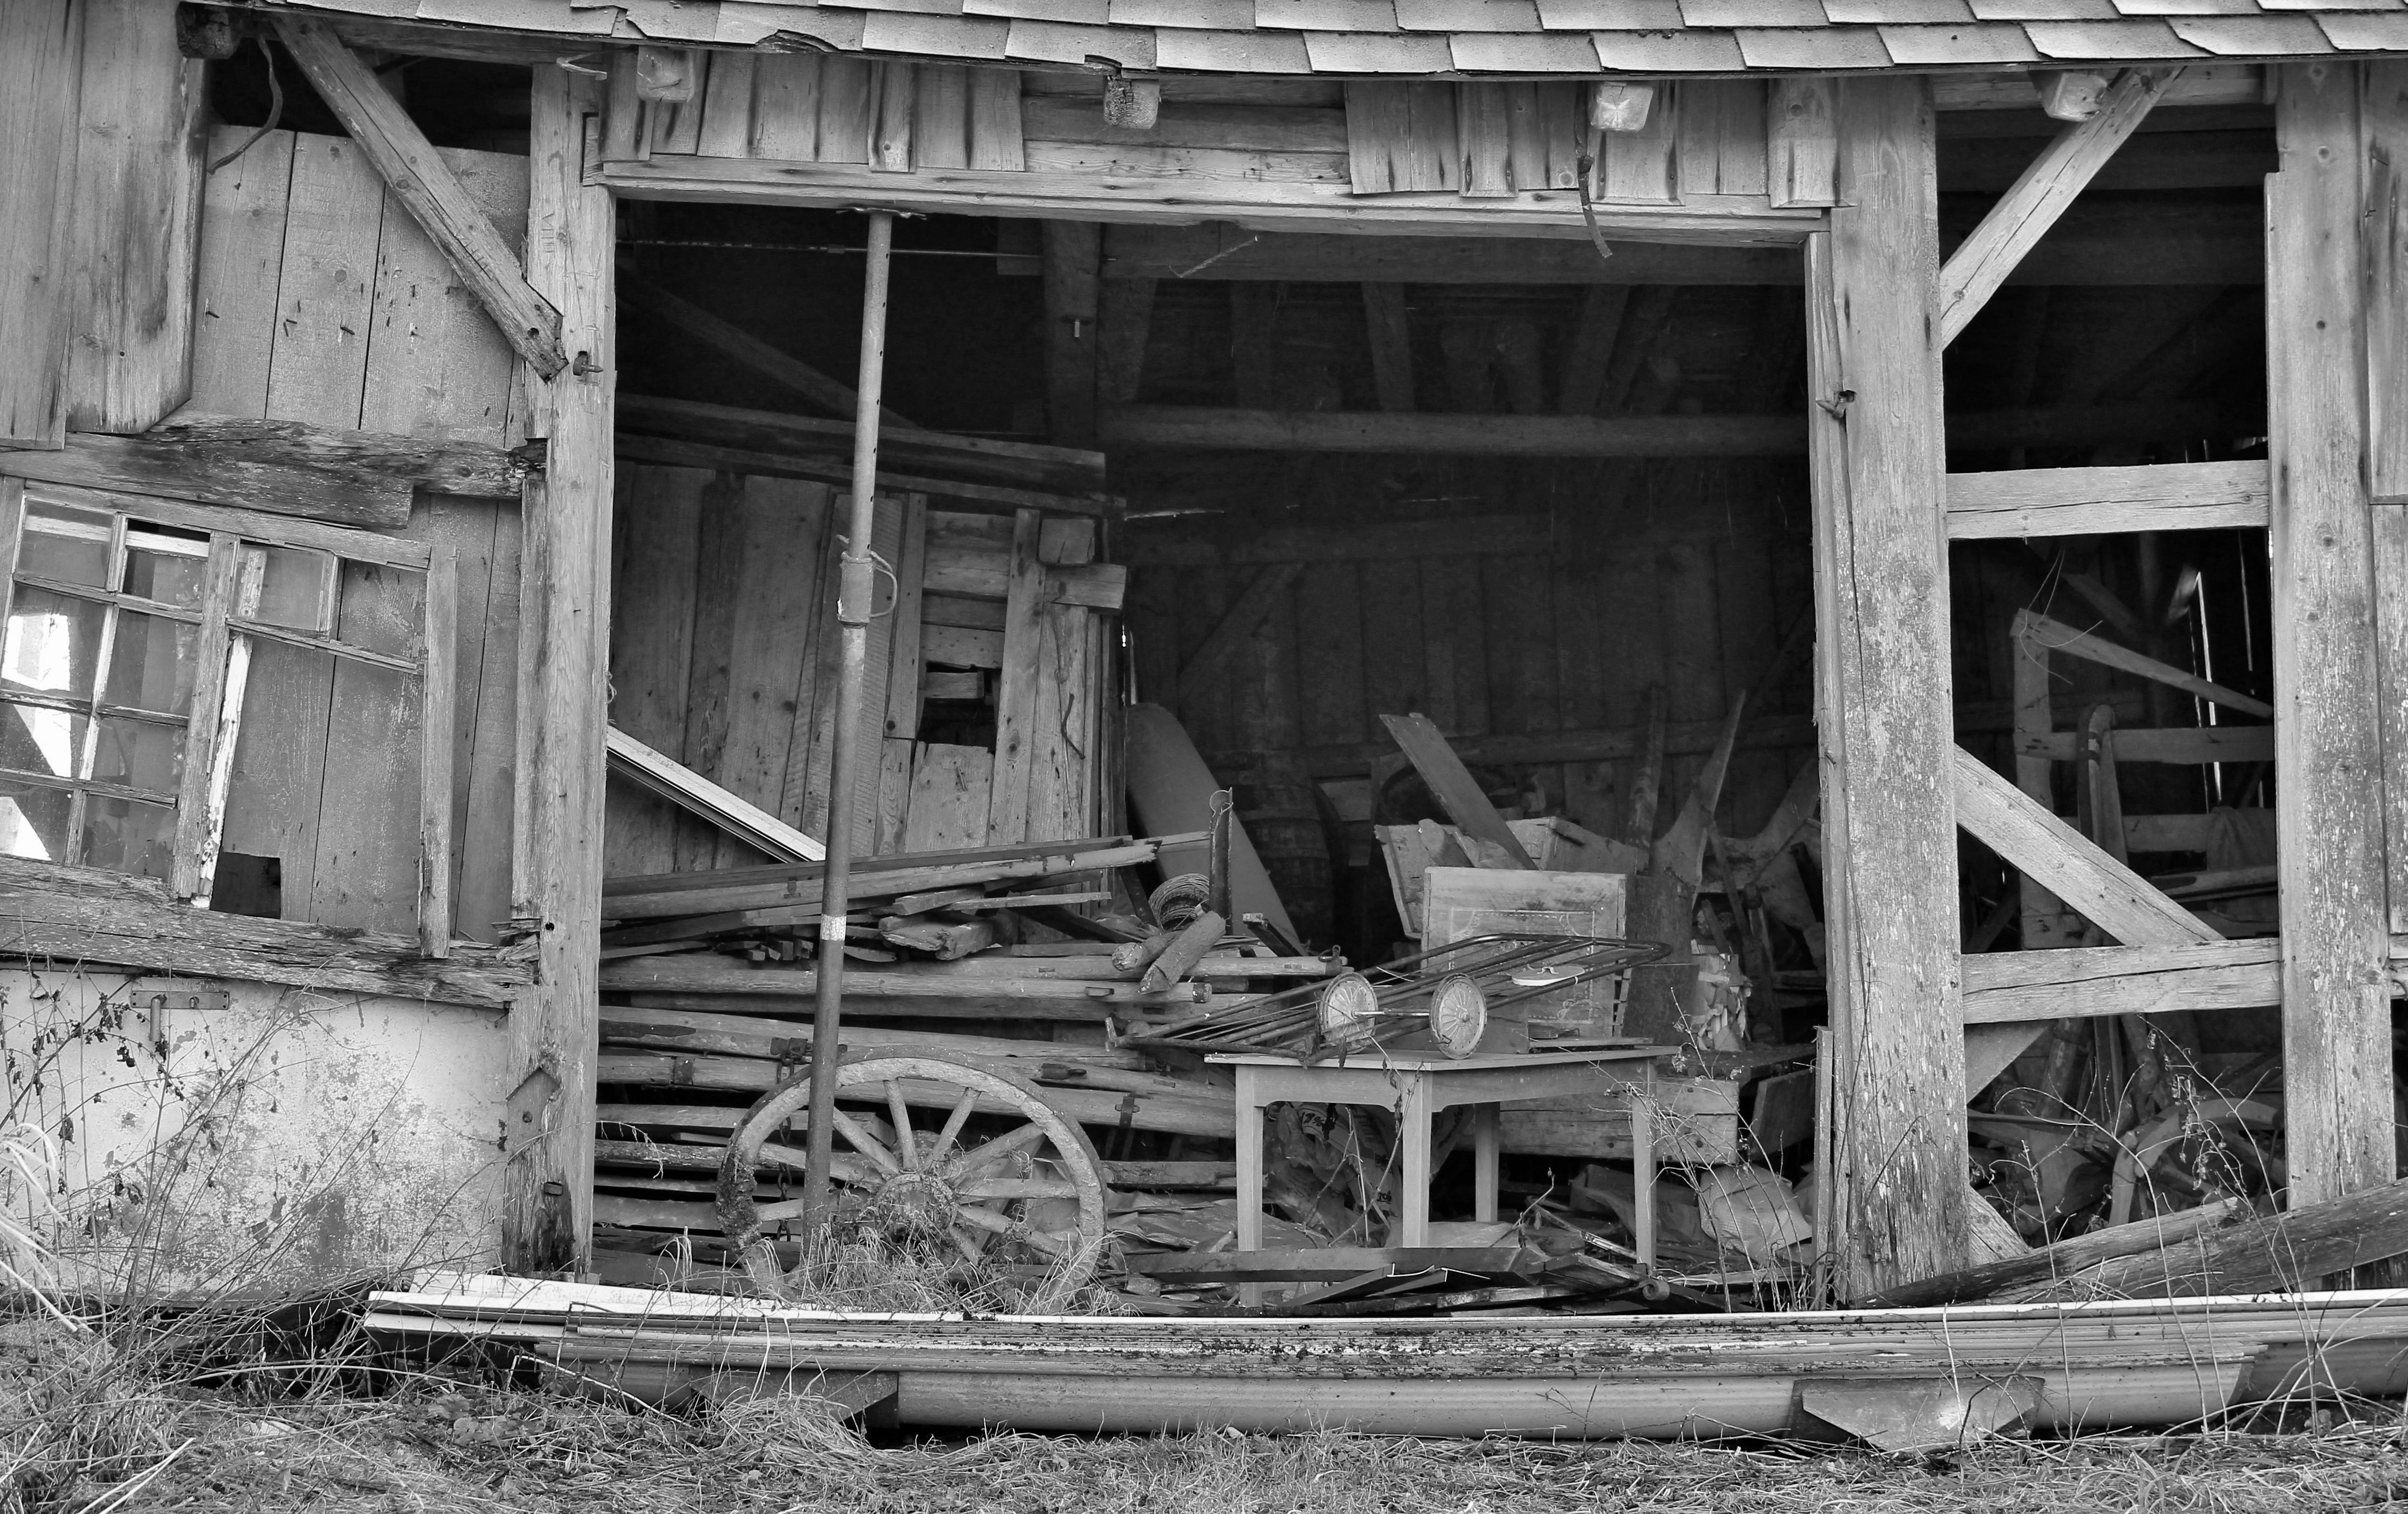
black and white, wood, house, transport, shack, factory, industry, monochrome, lonely, ruins, leave, lapsed, urban area, monochrome photography, abbruchreif